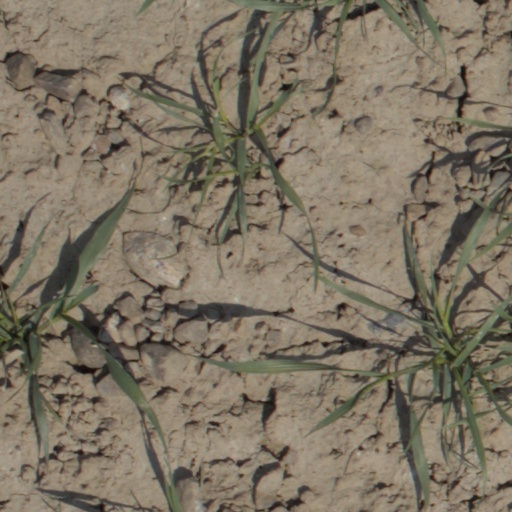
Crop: wheat